Steve Mason (ice hockey)

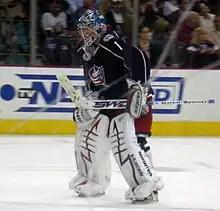
Mason in 2009 with the Blue Jackets

Before his first professional season, Mason underwent an additional knee surgery in September, causing him to miss the first month of play in the American Hockey League (AHL) with the Blue Jackets' minor league affiliate, the Syracuse Crunch. Shortly after recovering and joining the Crunch's line-up, Mason was called up by the Blue Jackets on November 4, 2008, in the absence of injured starter Pascal Leclaire. He made his NHL debut on November 5, starting against, and defeating, the Edmonton Oilers 5–4. He recorded his first NHL shutout several games later on November 22, making 15 saves in a 2–0 win against the Atlanta Thrashers.